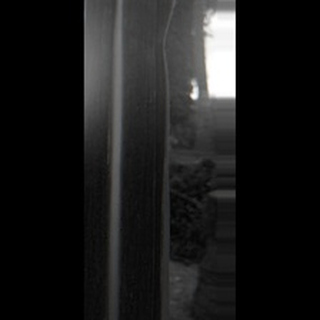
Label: sugarcane_yellow_leaf_disease